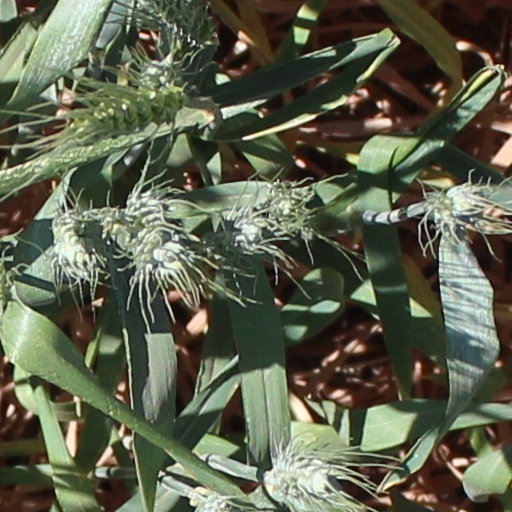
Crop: wheat